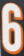
Number: 6